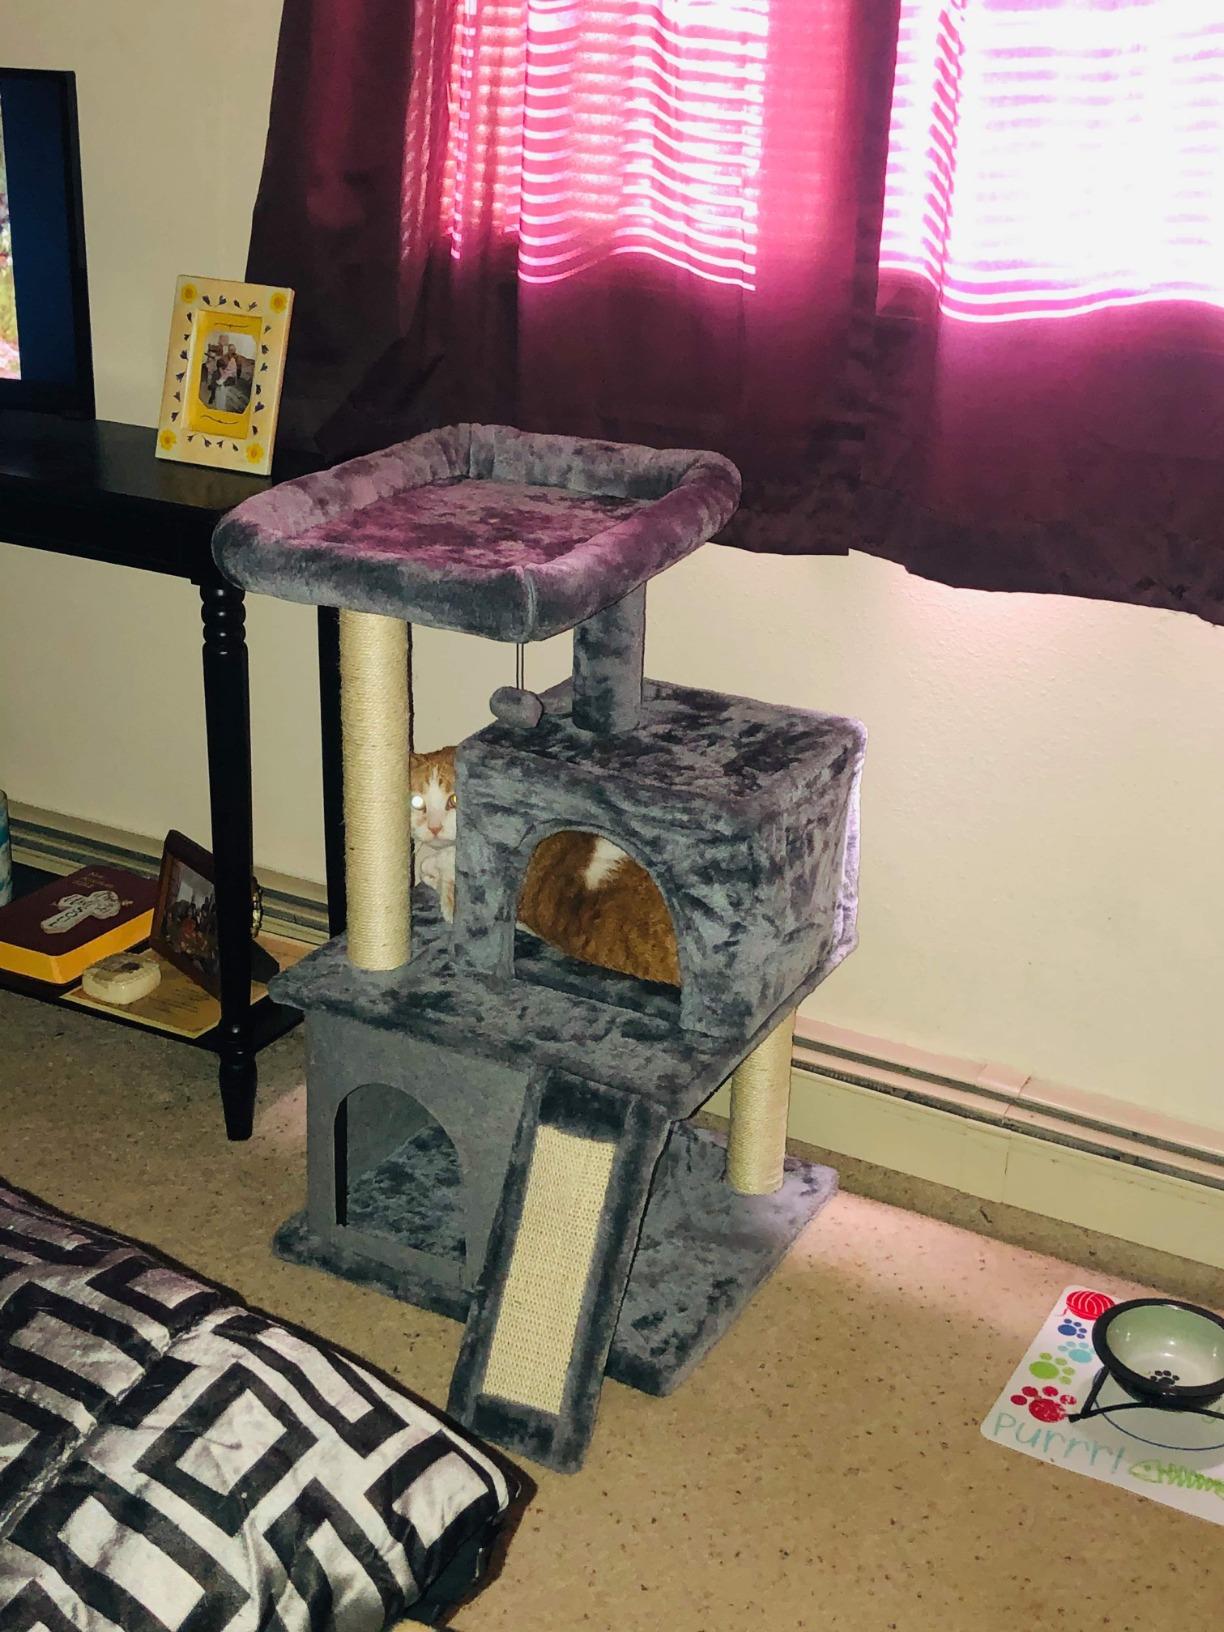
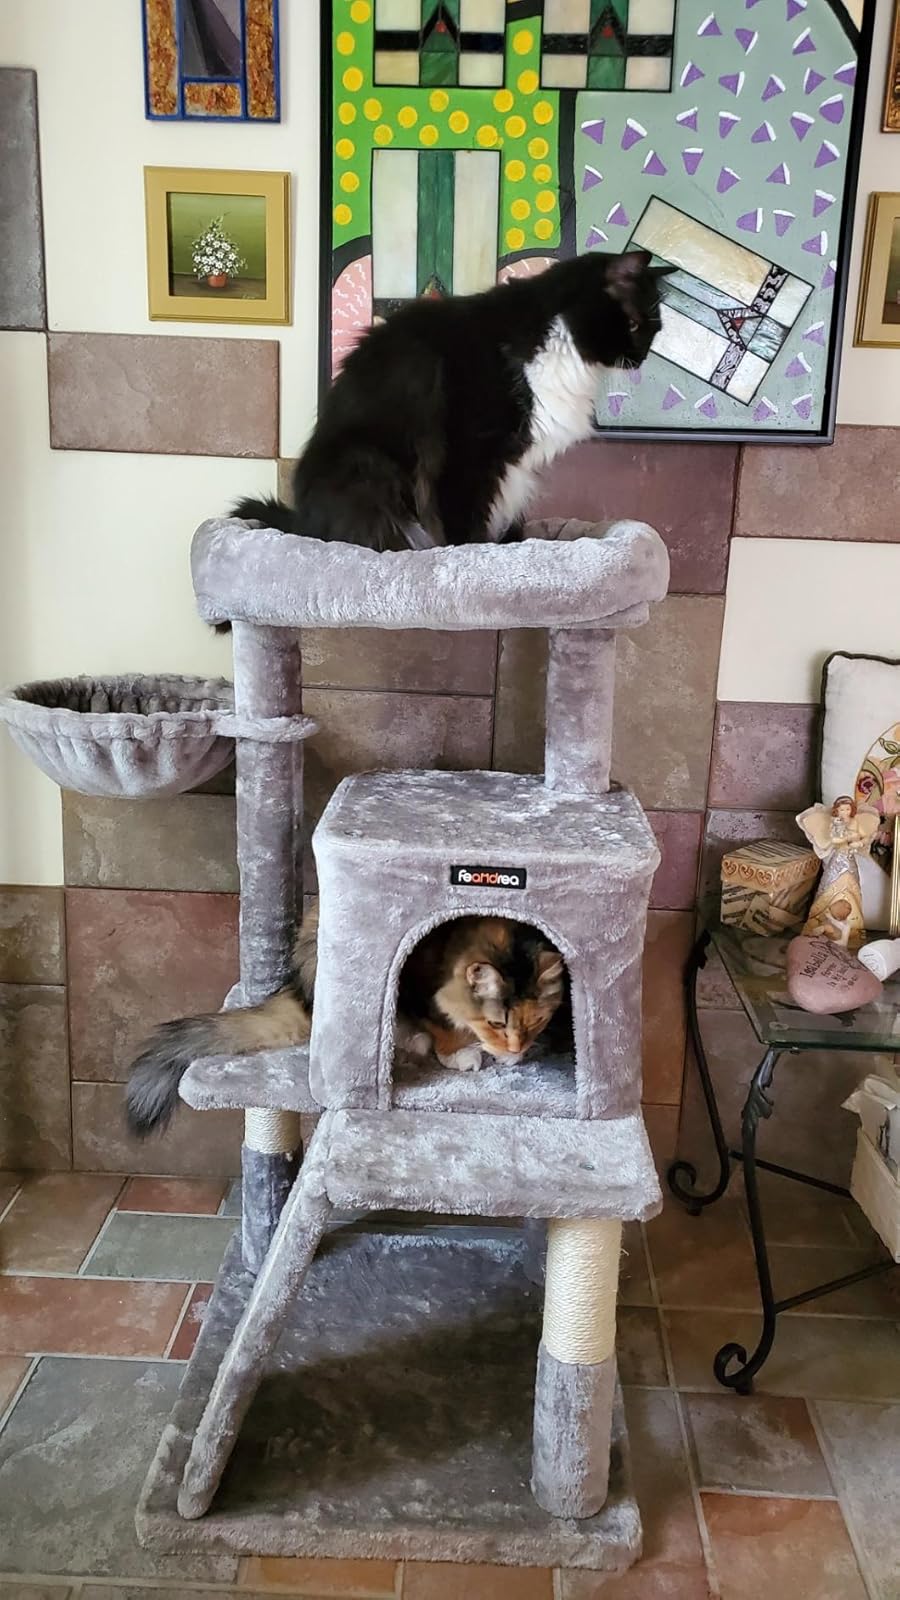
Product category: items_cat tree
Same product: no